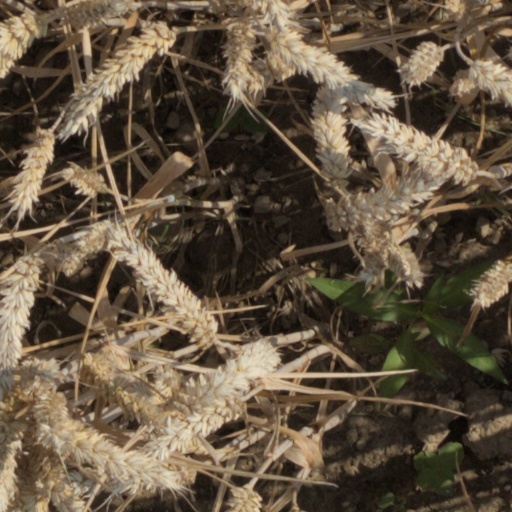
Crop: wheat